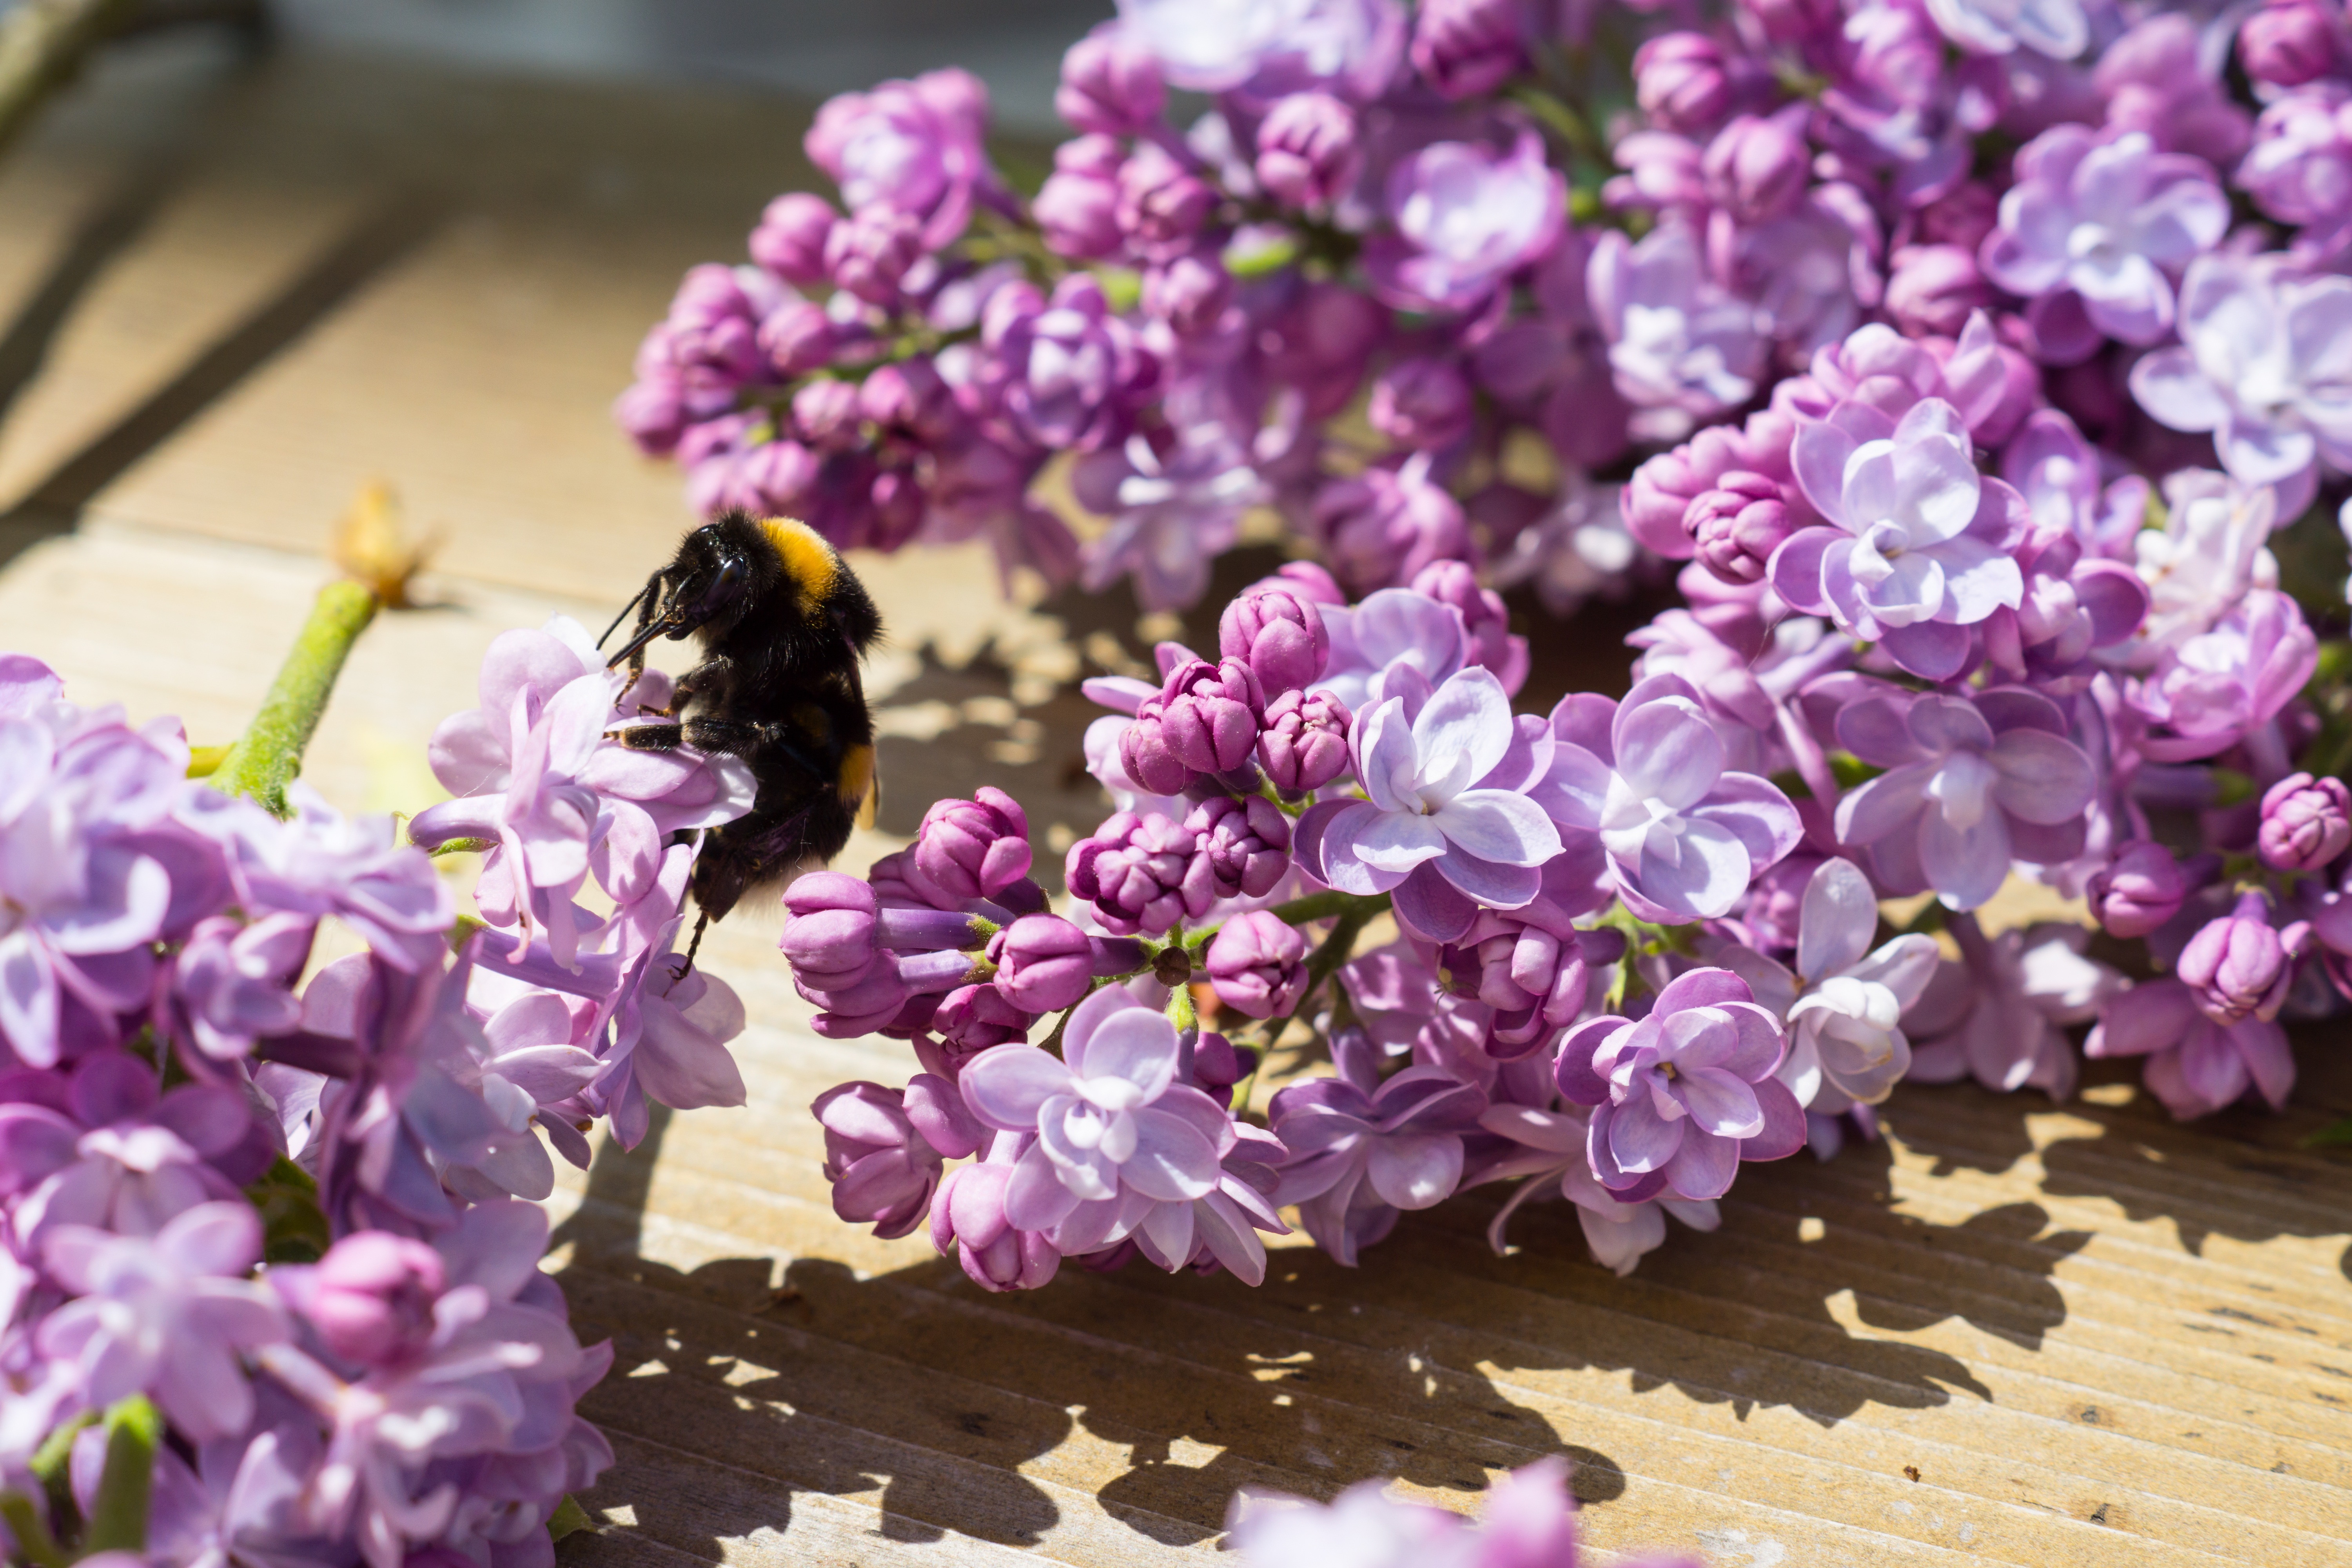
branch, blossom, plant, flower, purple, petal, bloom, bush, pollen, pollination, spring, insect, pink, close, flora, lavender, invertebrate, beautiful, lilac, hummel, floristry, macro photography, flowering plant, flower bouquet, land plant, english lavender